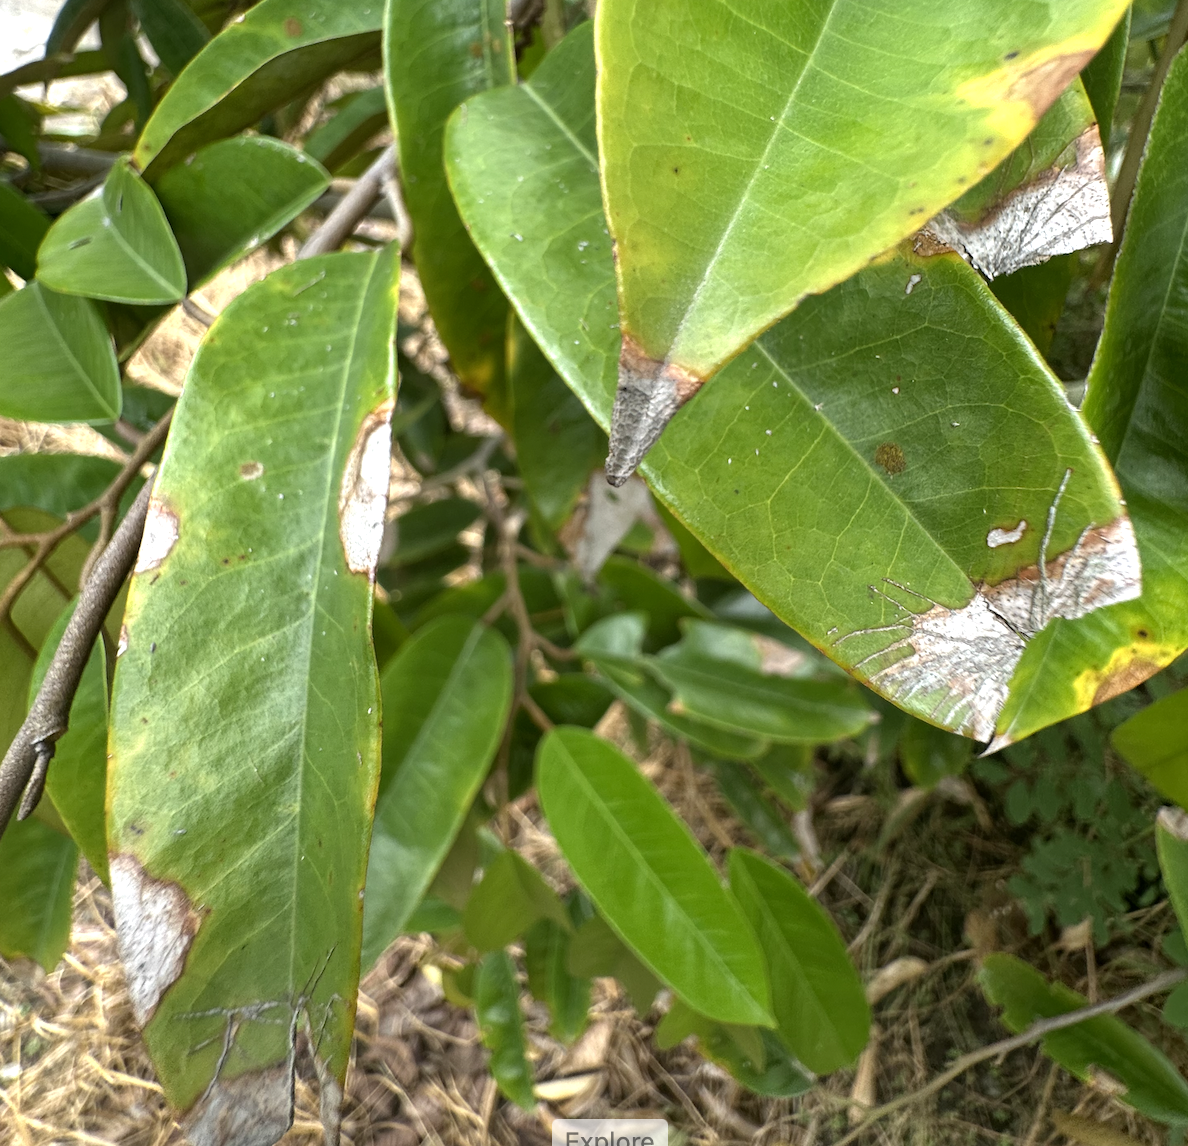
Label: anthracnose_disease